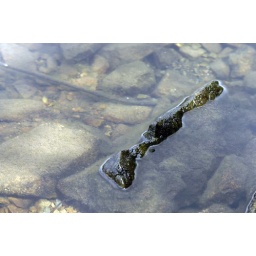
rock in water copy copy